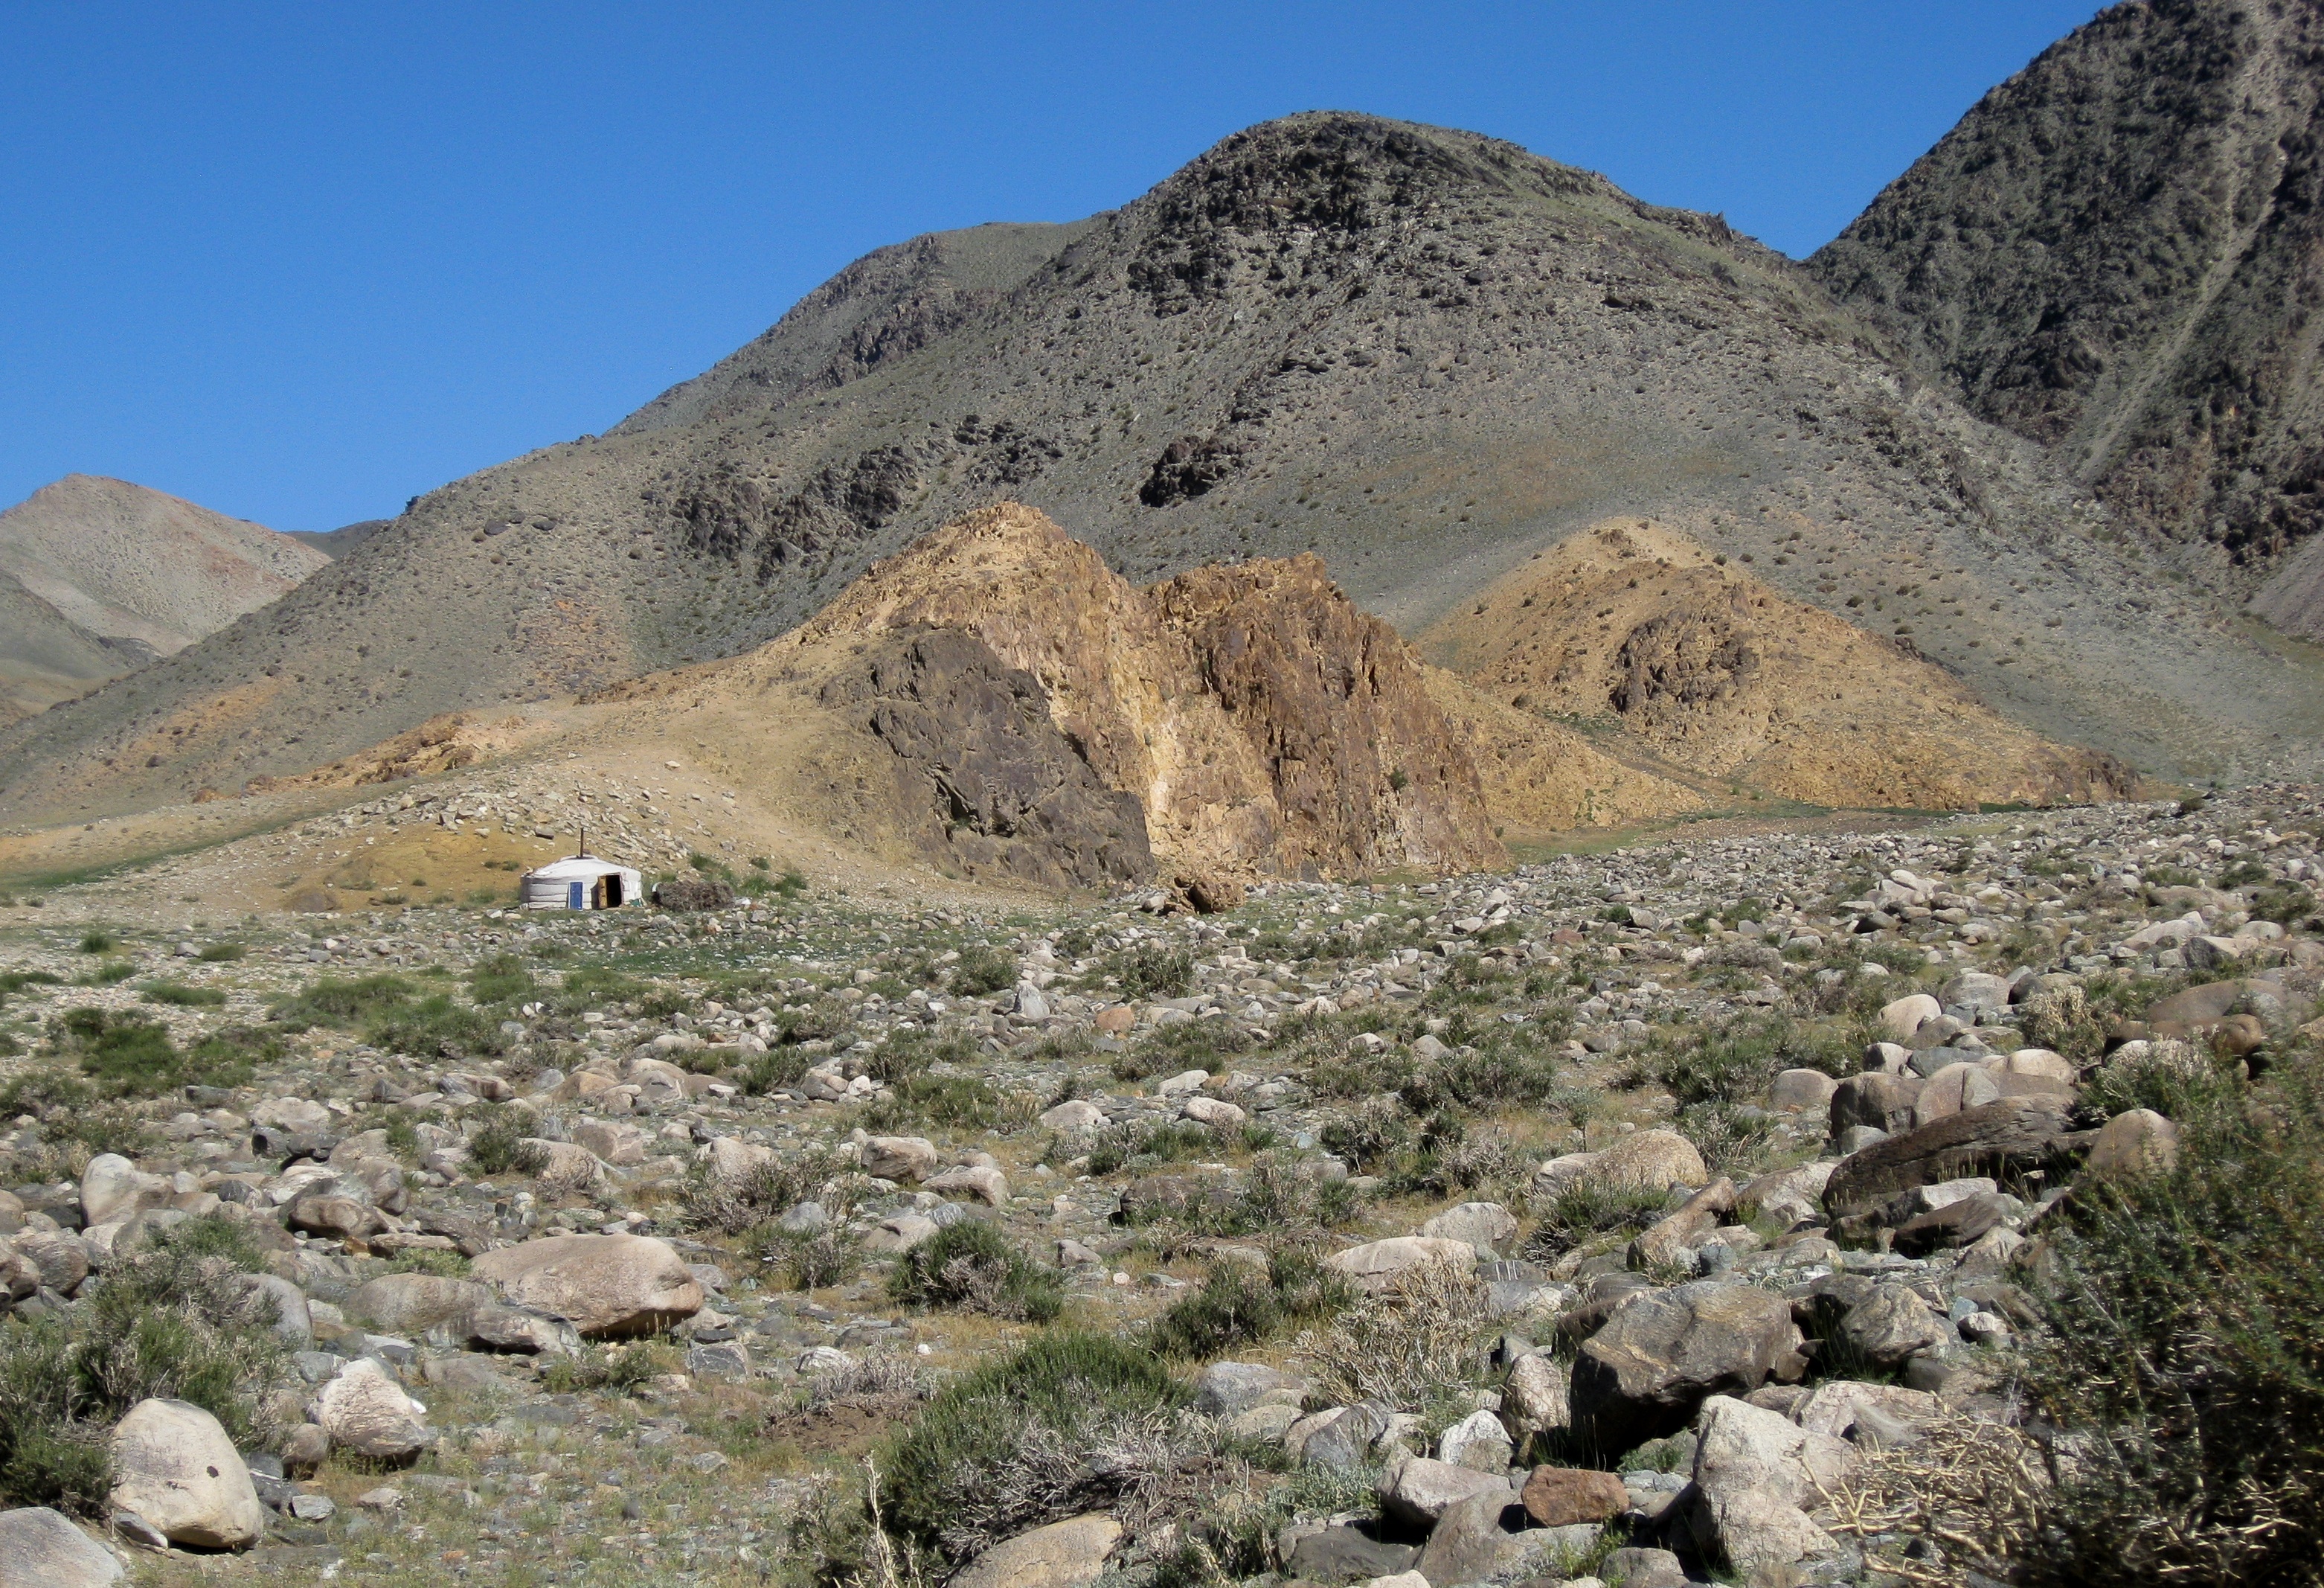
landscape, rock, wilderness, walking, mountain, hiking, trail, hill, adventure, valley, mountain range, ridge, geology, backpacking, badlands, plateau, yurt, fell, ecosystem, mongolia, wadi, moraine, nomads, steppe, landform, mountain pass, geographical feature, mountainous landforms